Catalonia

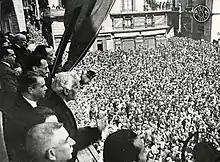
Francesc Macià proclaiming the Catalan Republic on 14 April 1931 in Barcelona

In the second third of the 19thcentury, Catalonia became an important industrial center, particularly focused on textiles. This process was a consequence of the conditions of proto-industrialisation of textile production in the prior two centuries, growing capital from wine and brandy export,